Daniels County Courthouse

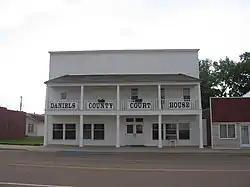
Daniels County Courthouse

The Daniels County Courthouse, located at 213 Main Street in Scobey, is the county courthouse serving Daniels County, Montana. The building was erected in 1913, the same year Scobey was relocated to a site on the Great Northern Railway, and originally functioned as a hotel. The two-story building, which had a false front, was the largest in the city at the time. Over the next seven years, the hotel passed through several hands; it became known as "One-eyed Molly's House of Pleasure" after its most notorious proprietor, a glass-eyed woman known as One-Eyed Molly who supposedly ran a brothel from the hotel. When Daniels County was established in 1920, the newly formed county purchased the hotel to use as its courthouse.